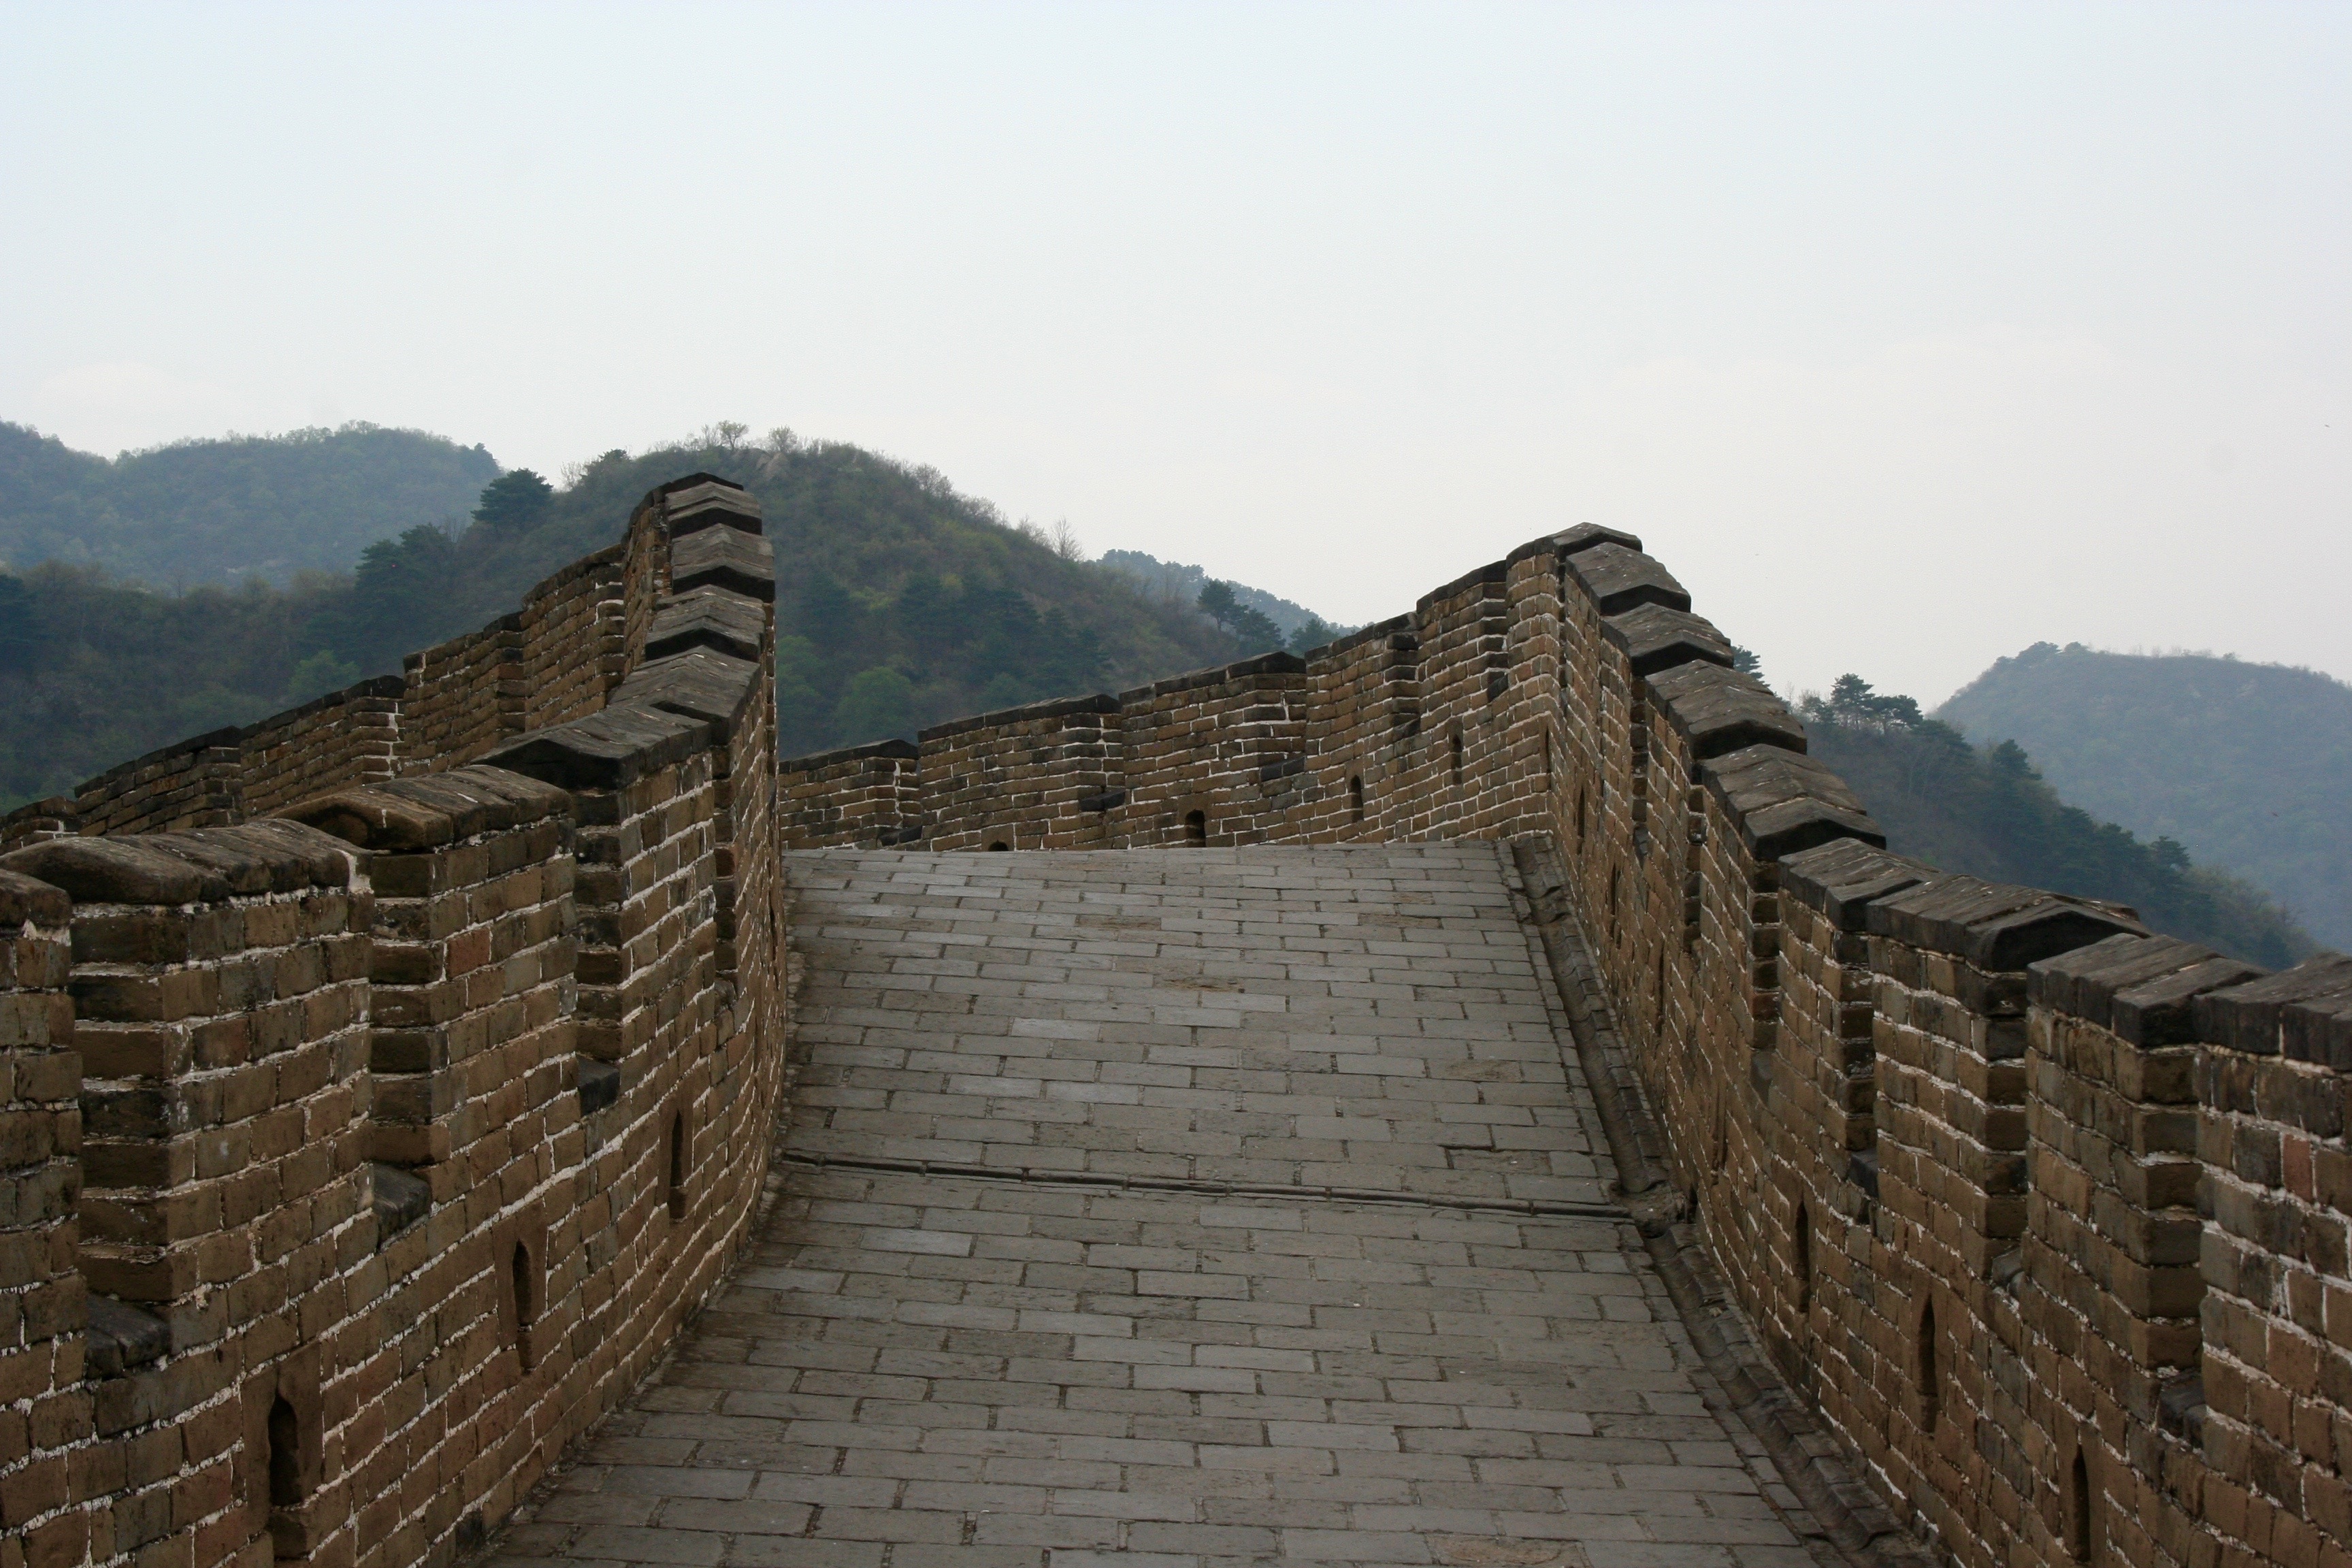
mountain, architecture, wall, travel, chinese, asia, ancient, landmark, fortification, terrain, great, ruins, history, famous, peking, greatwall, ancient history, mountainous landforms